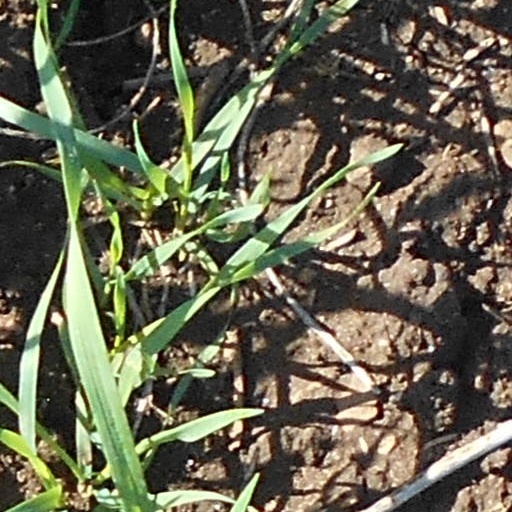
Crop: wheat